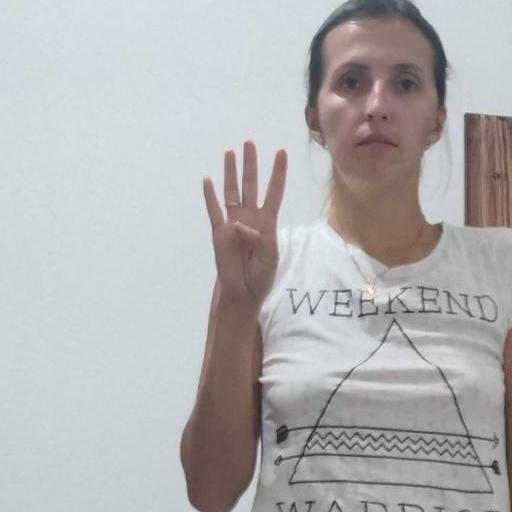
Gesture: four